Le Corbusier

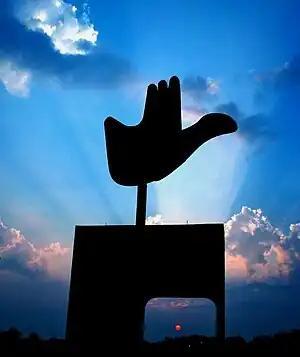
"Open Hand Monument" in Chandigarh, India

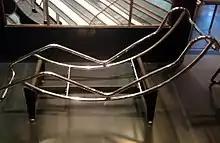
Frame of an LC4 chair by Le Corbusier and Perriand (1927–28) at Museum of Decorative Arts, Paris

An important early work of Le Corbusier was the Esprit Nouveau Pavilion, built for the 1925 Paris International Exhibition of Modern Decorative and Industrial Arts, the event which later gave Art Deco its name. Le Corbusier built the pavilion in collaboration with Amédée Ozenfant and with his cousin Pierre Jeanneret. Le Corbusier and Ozenfant had broken with Cubism and formed the Purism movement in 1918 and in 1920 founded their journal "L'Esprit Nouveau". In his new journal, Le Corbusier vividly denounced the decorative arts: "Decorative Art, as opposed to the machine phenomenon, is the final twitch of the old manual modes, a dying thing." To illustrate his ideas, he and Ozenfant decided to create a small pavilion at the Exposition, representing his idea of the future urban housing unit. A house, he wrote, "is a cell within the body of a city. The cell is made up of the vital elements which are the mechanics of a house... Decorative art is antistandardizational. Our pavilion will contain only standard things created by industry in factories and mass-produced, objects truly of the style of today... My pavilion will therefore be a cell extracted from a huge apartment building."